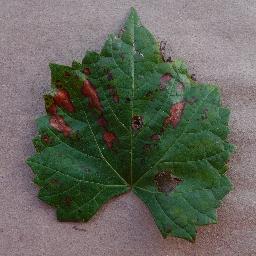
Label: Grape___Esca_(Black_Measles)